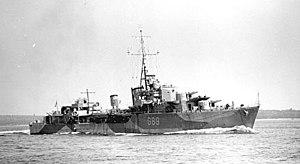
Le NCSM Iroquois est un destroyer canadien de la classe Tribal qui participa aux opérations navales dans la Manche contre la marine Allemande pendant la seconde Guerre mondiale et en opération de soutien naval pendant la guerre de Corée.
La Classe Tribal, ou classe Afridi, est un groupe de 27 destroyers construits pour la Royal Navy, la Marine royale canadienne et la Royal Australian Navy lancés entre 1937 et 1945.